Narela

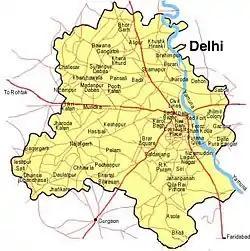
Map of Delhi showing locations in Narela subdistrict

Bakhtawar Pur, Akbarpur Majra, Alipur, Bakholi, Bankner, Bhor Garh,